Answer in natural language. How many Fridges are visible in the scene? Choose between the following options: 0, 1, 2, 4 or 3
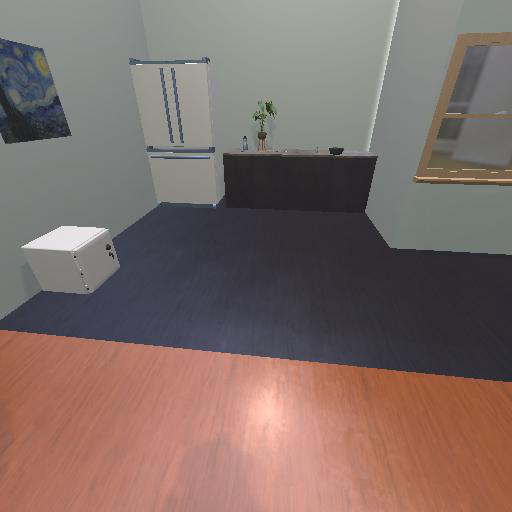
<answer>1</answer>